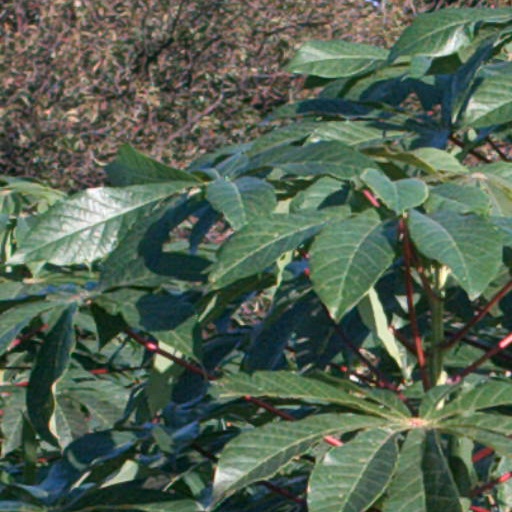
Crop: cassava